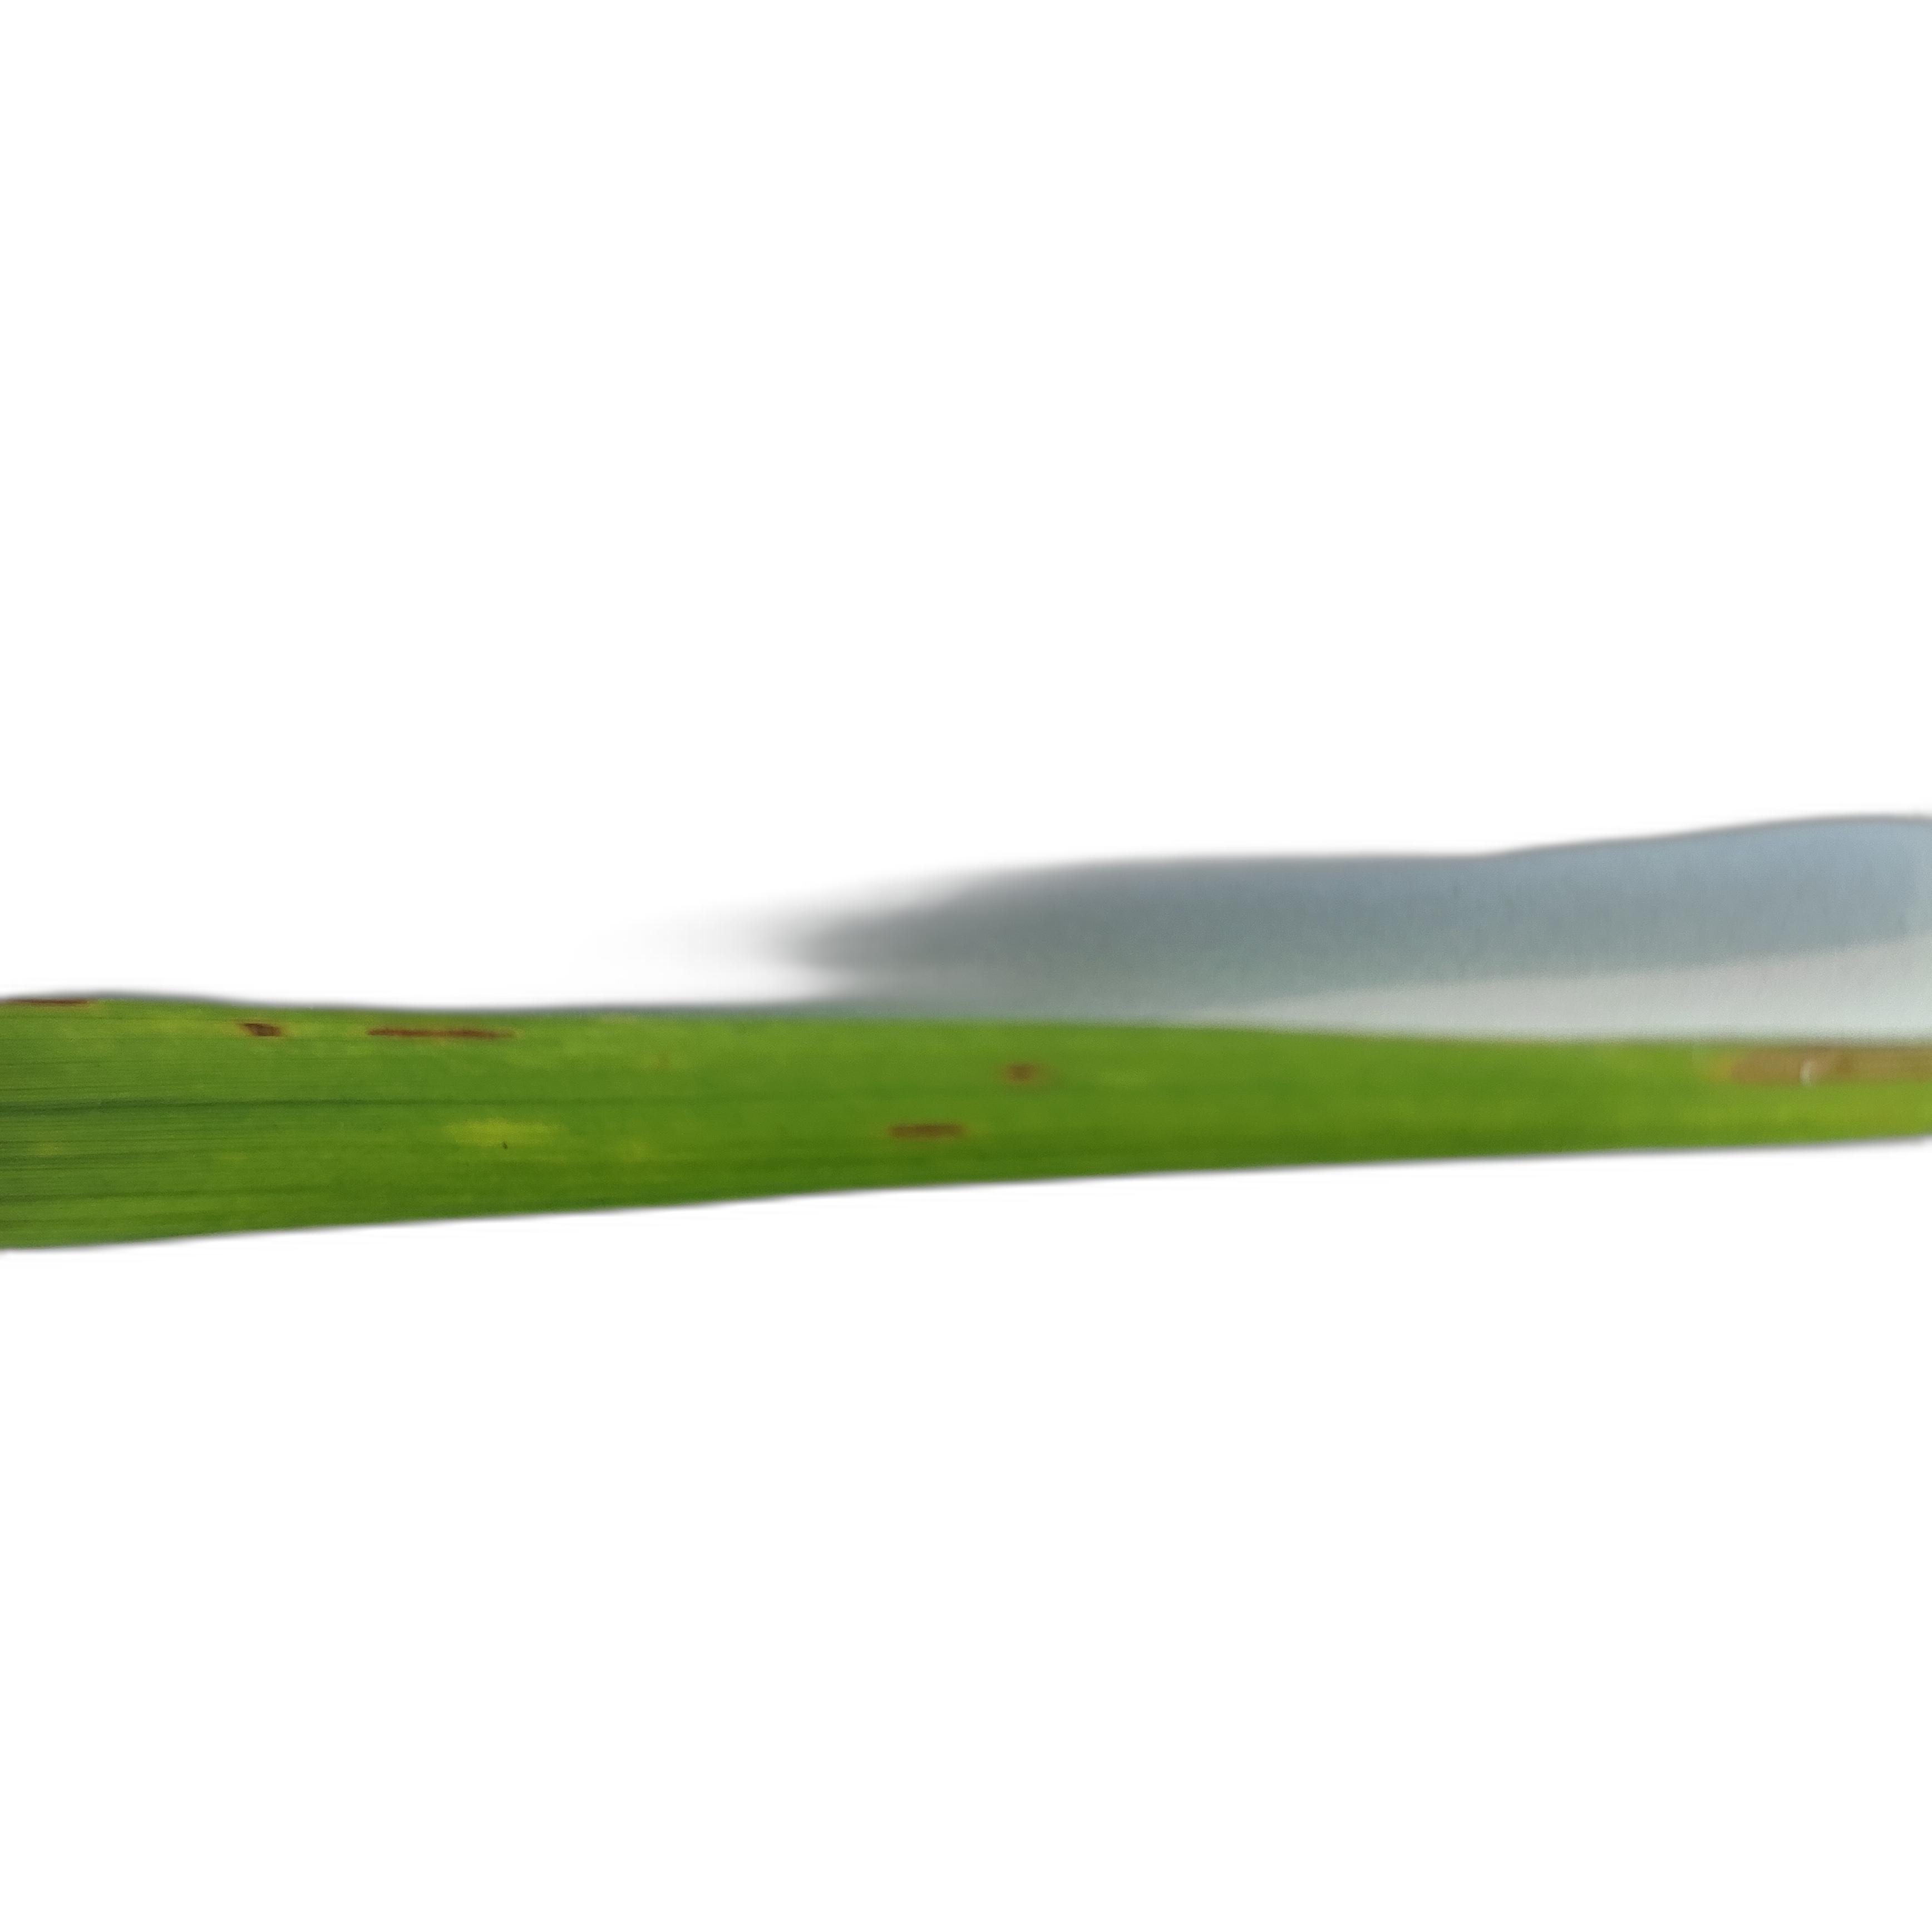
Label: Rice Blast